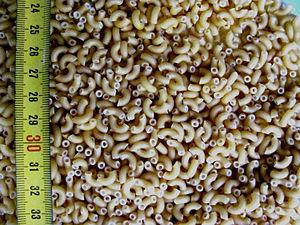
Les coquillettes sont une variété de macaronis préparés avec de la farine de blé dur et des œufs.